Cannabis cultivation

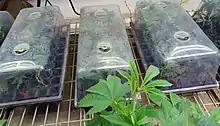
Very young clones in humidity domes

Nutrients are taken up from the soil by roots. Nutrient soil amendments (fertilizers) are added when the soil nutrients are depleted. Fertilizers can be chemical or organic, liquid or powder, and usually contain a mixture of ingredients. Commercial fertilizers indicate the levels of NPK (nitrogen, phosphorus, and potassium). In general, cannabis needs more N than P and K during all life phases. The presence of secondary nutrients (calcium, magnesium, sulfur) is recommended. Micronutrients (e.g. iron, boron, chlorine, manganese, copper, zinc, molybdenum) rarely manifest as deficiencies.